Question: Where are the poles mounted?
Tambaya: A ina aka maƙala ƙarafunan?
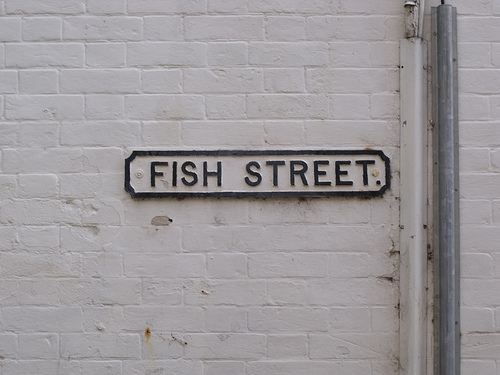
Answer: Brick wall.
Amsa: Bangon bulo.